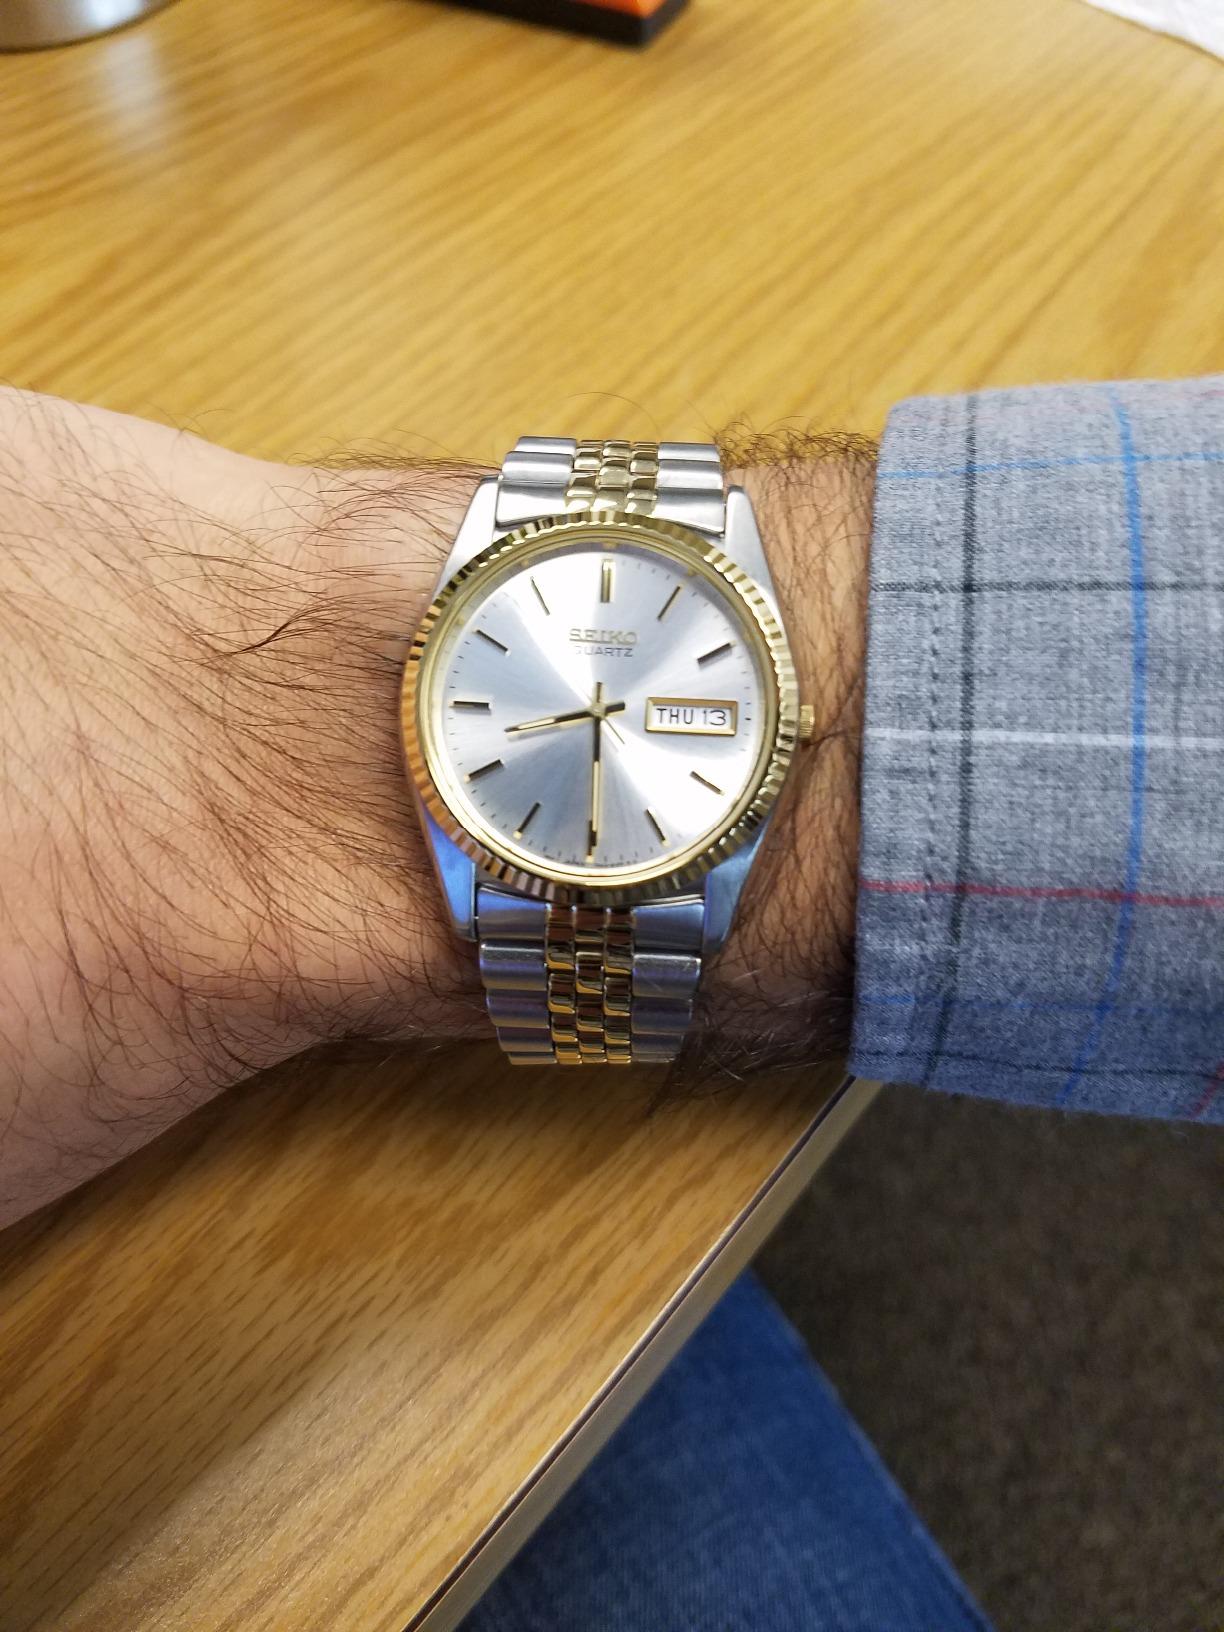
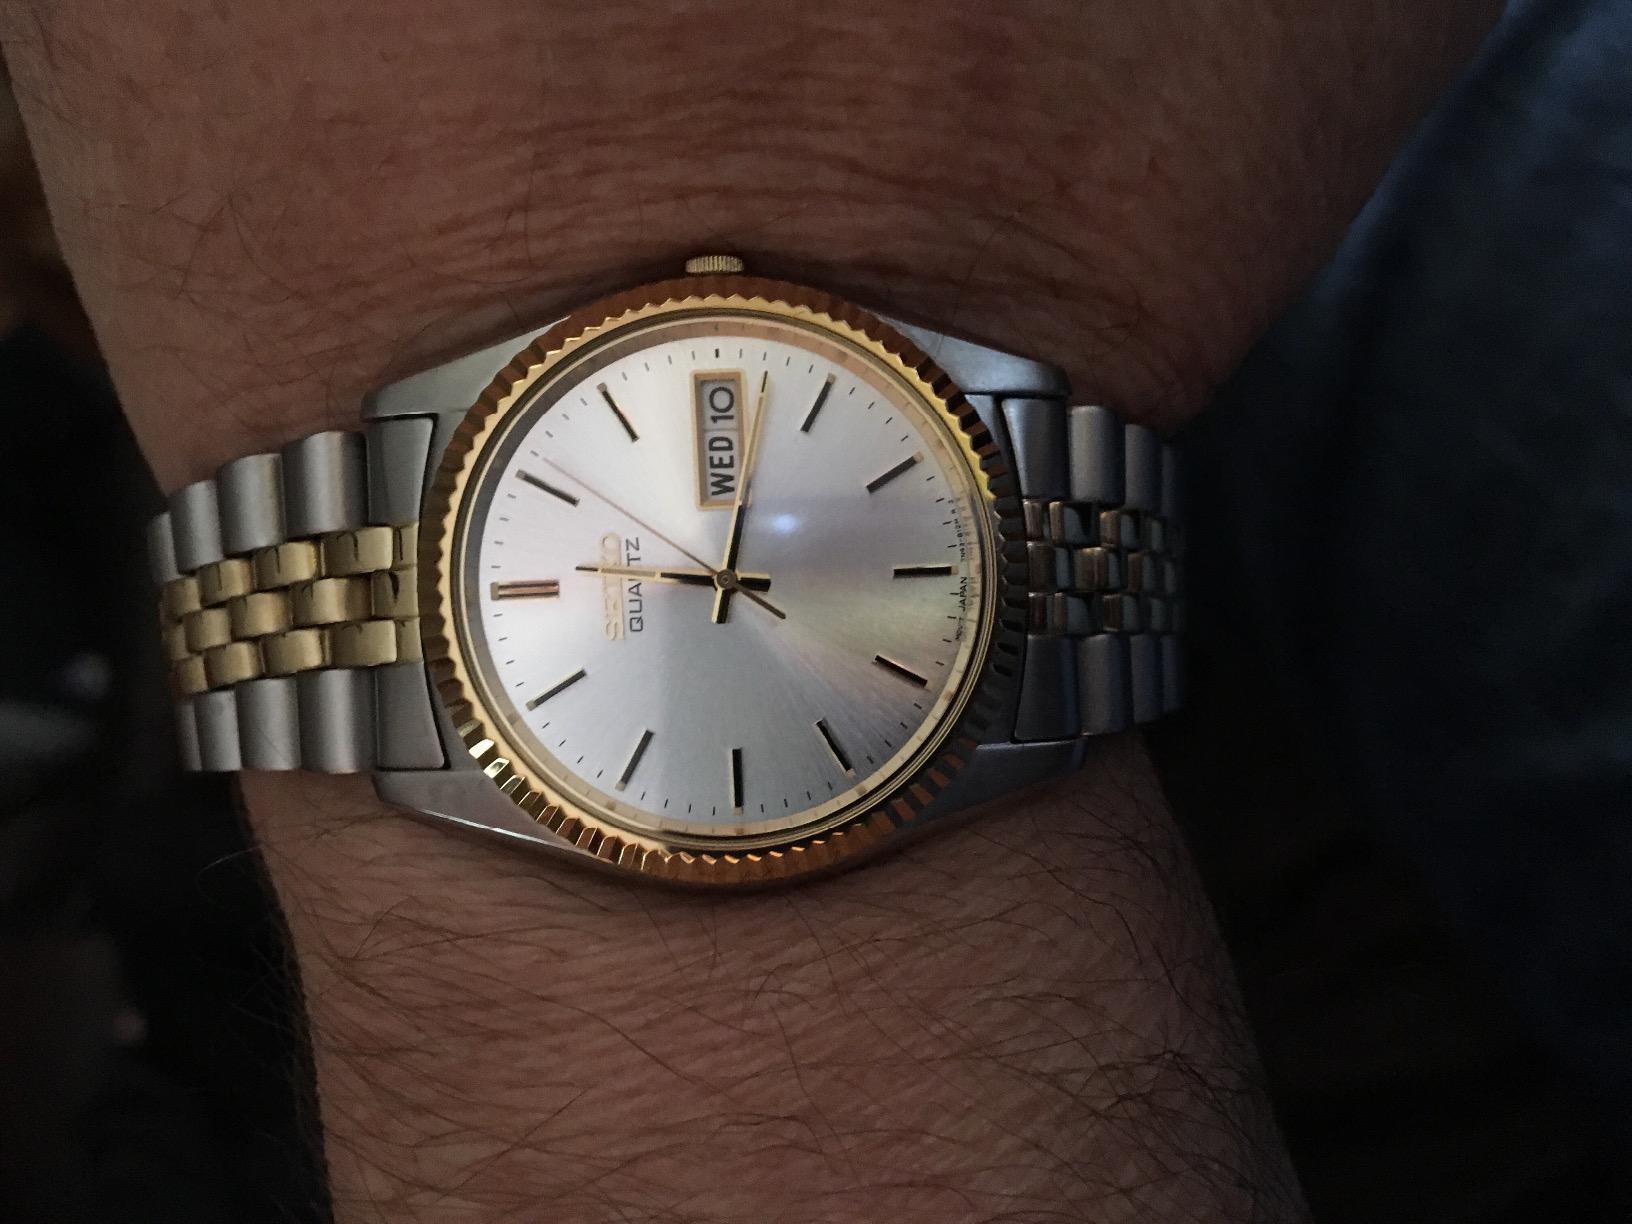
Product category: accessories_watch
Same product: yes